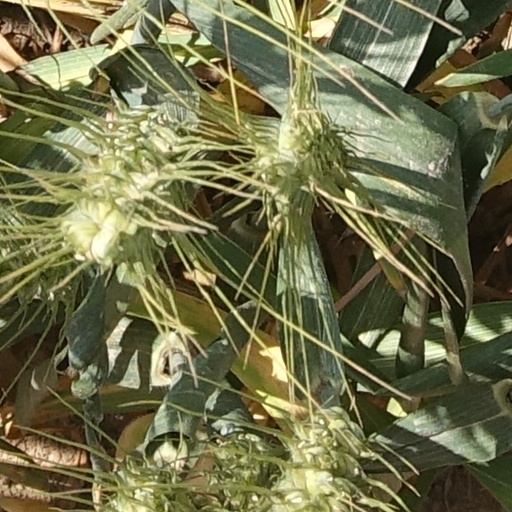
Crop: wheat